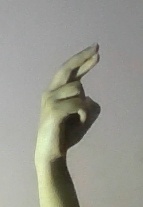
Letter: zay